James Burge

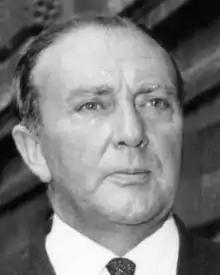
James Burge QC

Charles George James Burge, (8 October 1906 – 6 September 1990) was an English criminal law barrister, remembered for his defence of Stephen Ward in the Profumo affair in 1963. He is also remembered as John Mortimer's original inspiration for the fictional barrister Horace Rumpole in "Rumpole of the Bailey".